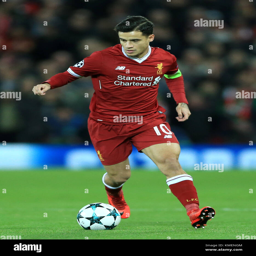
soccer player during football competition , match .